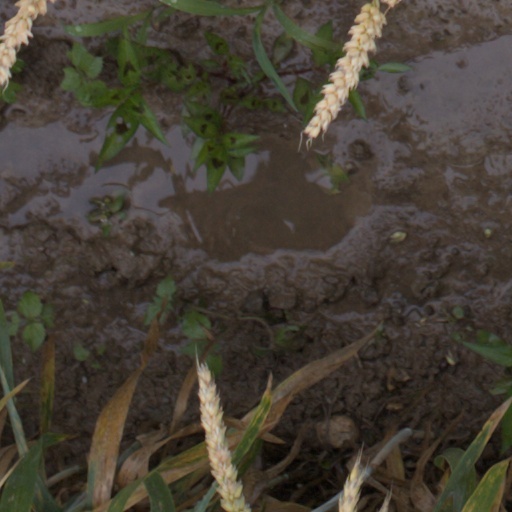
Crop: wheat